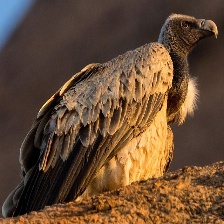
Species: INDIAN VULTURE
Scientific name: GYPS INDICUS
ImageNet parent category: vulture